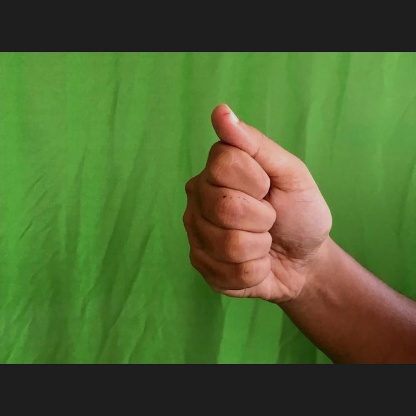
Mudra: Mushti